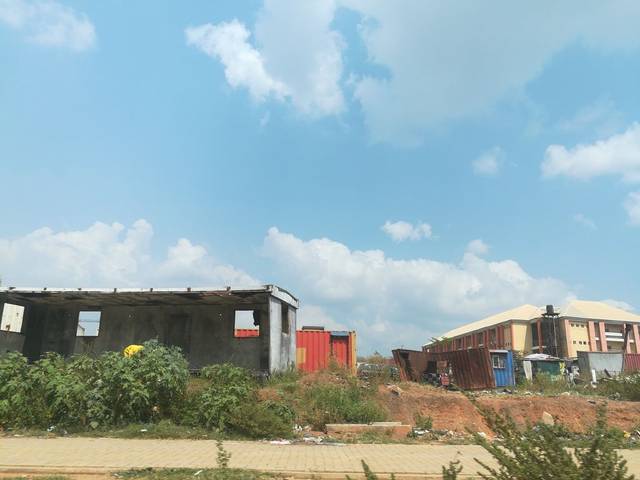
Region: Nigeria
Coordinates: 9.059, 7.447